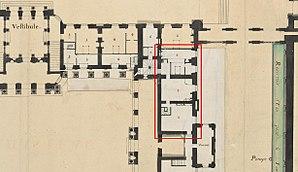
Plan de l'entresol du logement de Joyeux au Château-Vieux de Meudon, vers 1700.
Michel Thomassin, dit Joyeux ou parfois M. de Joyeuse est un danseur des ballets de jeunesse de Louis XIV, premier valet de chambre de Monseigneur, fils de Louis XIV, et successivement gouverneur du château de Choisy de 1693 à 1695, puis gouverneur du château de Meudon de 1695 à 1706, ainsi que gouverneur du château de Chaville, de 1696 à 1706.